Kümmel (liqueur)

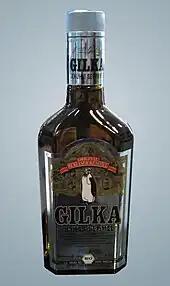
"Kaiser-Kümmel" by J. A. Gilka

Kümmel, kummel or kimmel, is a sweet, colourless liqueur flavoured with caraway seeds, cumin and fennel.